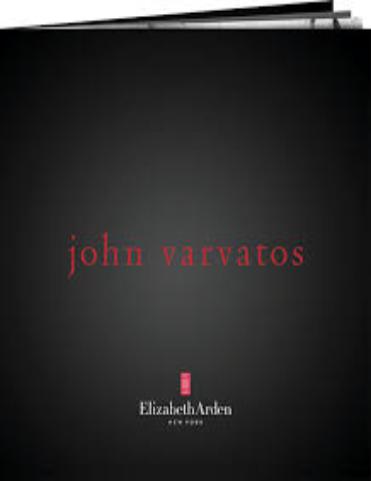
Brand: John Varvatos
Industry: Clothes